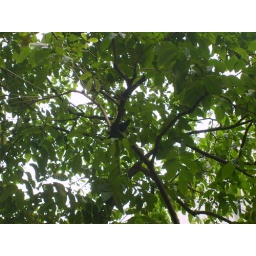
black bird in a tree